Chocolate Dynamite

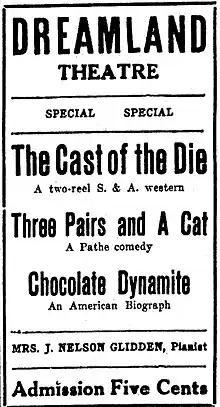
The comedy featured in Vermont theater ad with Essanay and Pathé films, May 1914

Chocolate Dynamite is a lost 1914 American silent comedy film produced by the Biograph Company and according to some modern references, directed by either Lionel Barrymore or Edward Dillon. Little is known about many aspects of this short, which had an approximate running time between six and seven minutes. No Biograph studio records have been found that conclusively identify its director or mention by name a single actor in the production. Records do document that the motion picture was based on "Captured by Dynamite", a short story written by Helen Combes. They also document that the comedy was filmed in New York City and was actually completed in late August 1913, a full six months before the company officially released it to theaters. During the picture's initial distribution in the United States, it was shipped on a "split reel", a term used in the silent era to describe a reel that held more than one motion picture. The film reel for "Chocolate Dynamite" also included "Because of a Hat", another Biograph comedy short.